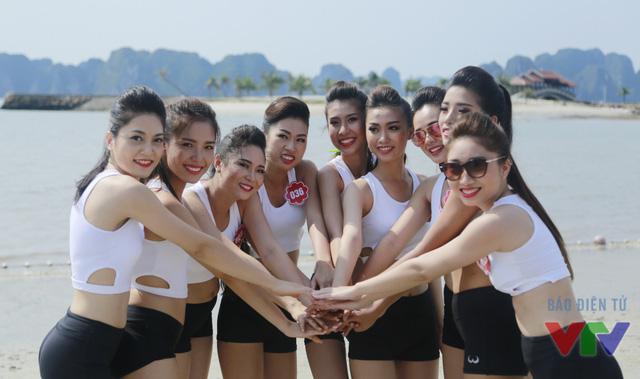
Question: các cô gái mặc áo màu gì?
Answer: màu trắng